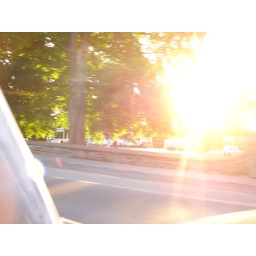
I took this picture in the car going up a mountain in Picton, Ontario.